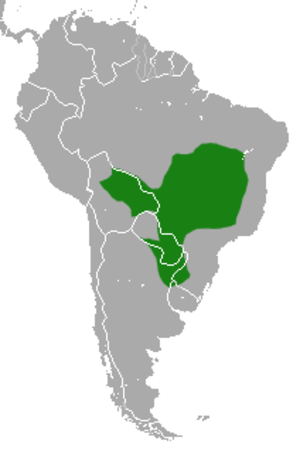
Sort brøleabe
Udbredelse
Udbredelse
Den sorte brøleabe er en art i slægten brøleaber blandt vestaberne.